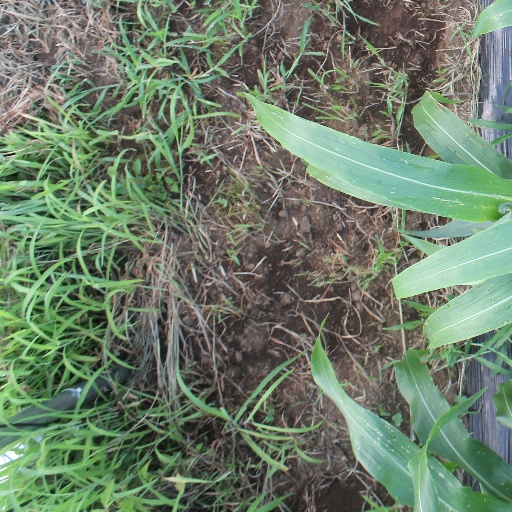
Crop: sorghum